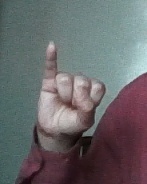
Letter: meem